Arabic poetry

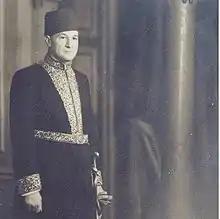
Aziz Pasha Abaza, poet from the aristocratic literary Egyptian family the House of Abaza of Circassian Abazin origin

An example of modern poetry in classical Arabic style with themes of Pan-Arabism is the work of Aziz Pasha Abaza. He came from Abaza family which produced notable Arabic literary figures including Ismail Pasha Abaza, Fekry Pasha Abaza, novelist Tharwat Abaza, and Desouky Bek Abaza, among others.